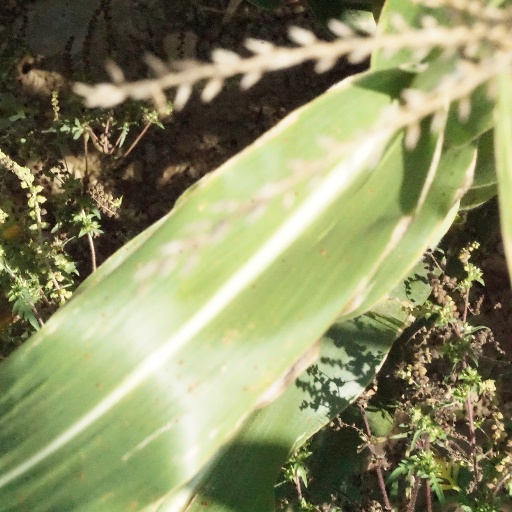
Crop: maize; corn